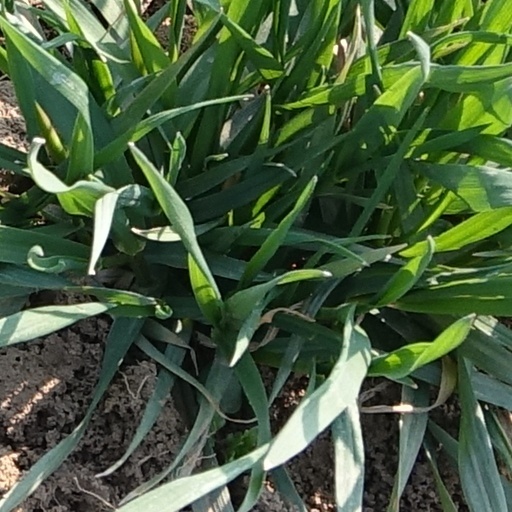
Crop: wheat